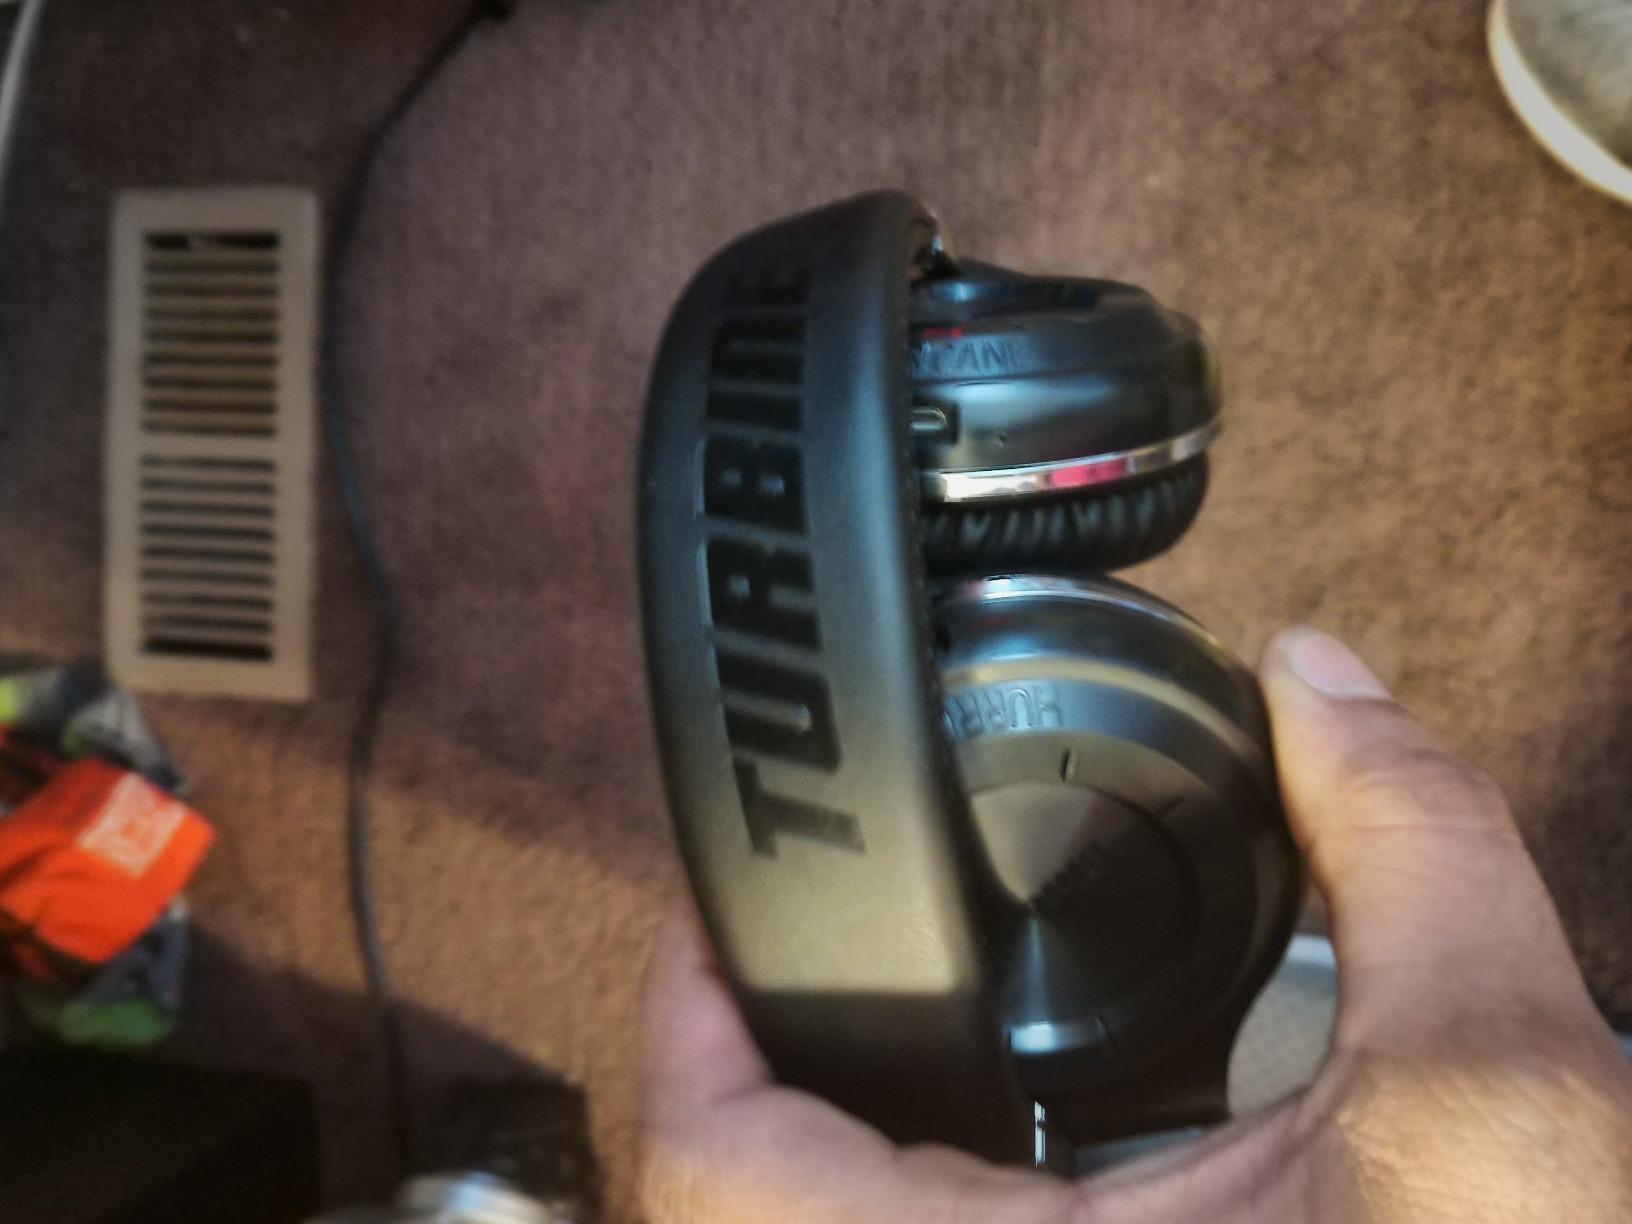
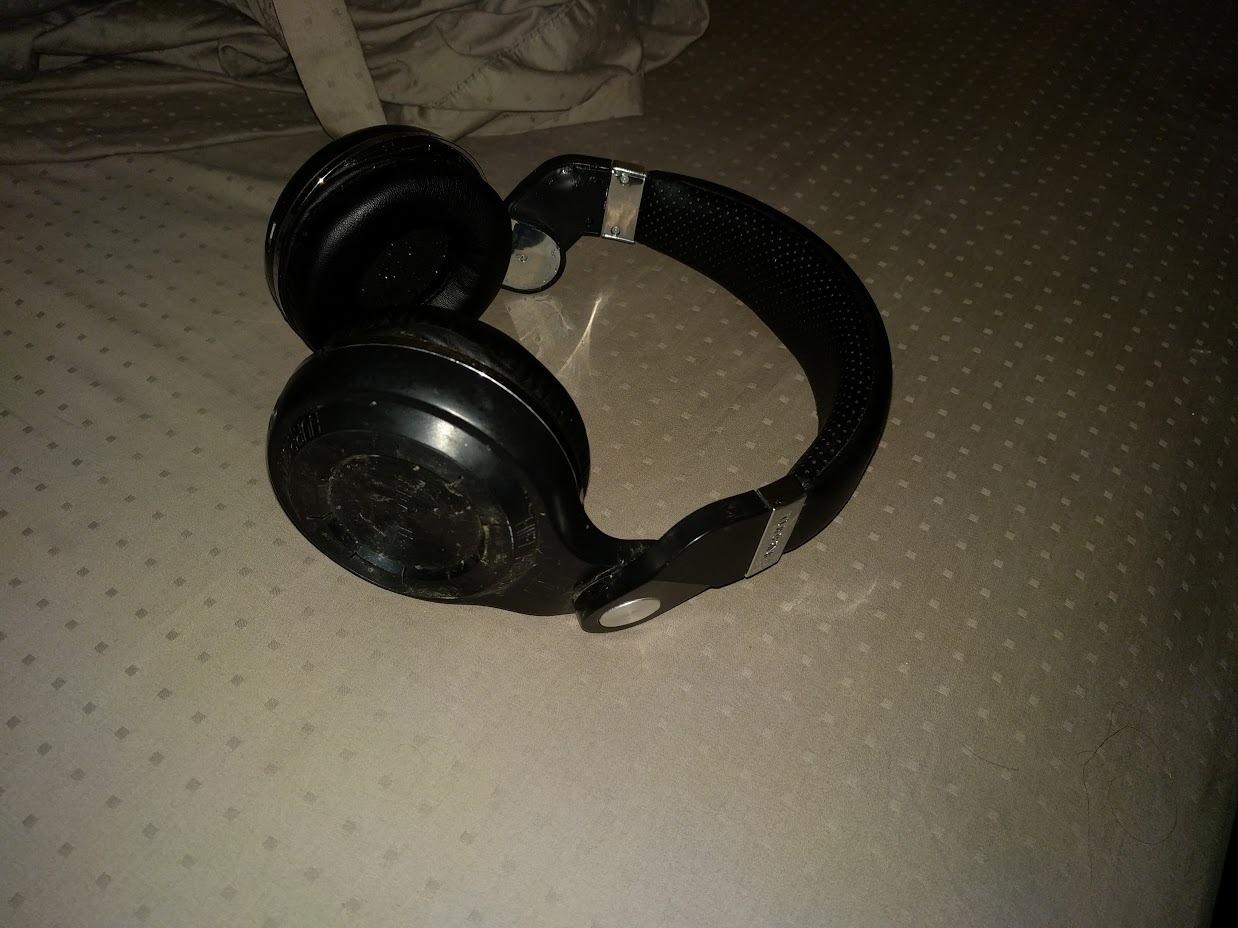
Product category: headphones
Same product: yes